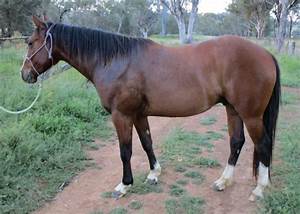
Label: horse